Willard Hershberger

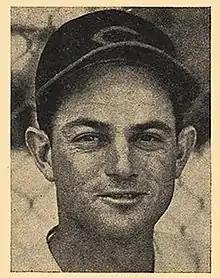
Hershberger in 1940

Reds manager Bill McKechnie noted that Hershberger was playing so well in spring training that there was the possibility of him beating out Ernie Lombardi for the starting catcher job in 1938. He made the roster and served as the backup to Lombardi that season, and played in 49 games and had a .276 batting average. He earned the nickname of "Little Slug" due to his pinch hitting, and as a contrast to Lombardi's nickname of "Big Slug". In 1939, Hershberger gained extra playing time due to a Lombardi injury in June; during that stretch, Hershberger had eight hits and five runs batted in in five games. For the season, he hit .345 in 63 games, and played in two games of the 1939 World Series against the Yankees. In the series, he had one hit in two at-bats as the Reds lost in four games. His one hit in the World Series brought in the tying run in Game 4, but the Yankees fought back to win the game and the series.